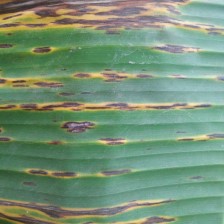
Label: sigatoka